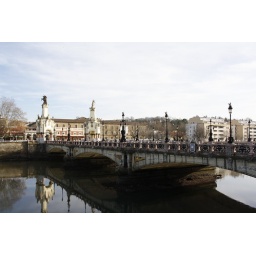
Third bridge from the sea, in the town of Donostia (San Sebastian) on the river Urumea